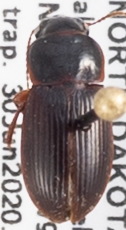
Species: Harpalus somnulentus
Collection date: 2020-06-30
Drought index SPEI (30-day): -2.09
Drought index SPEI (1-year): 2.09
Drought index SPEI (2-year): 1.93